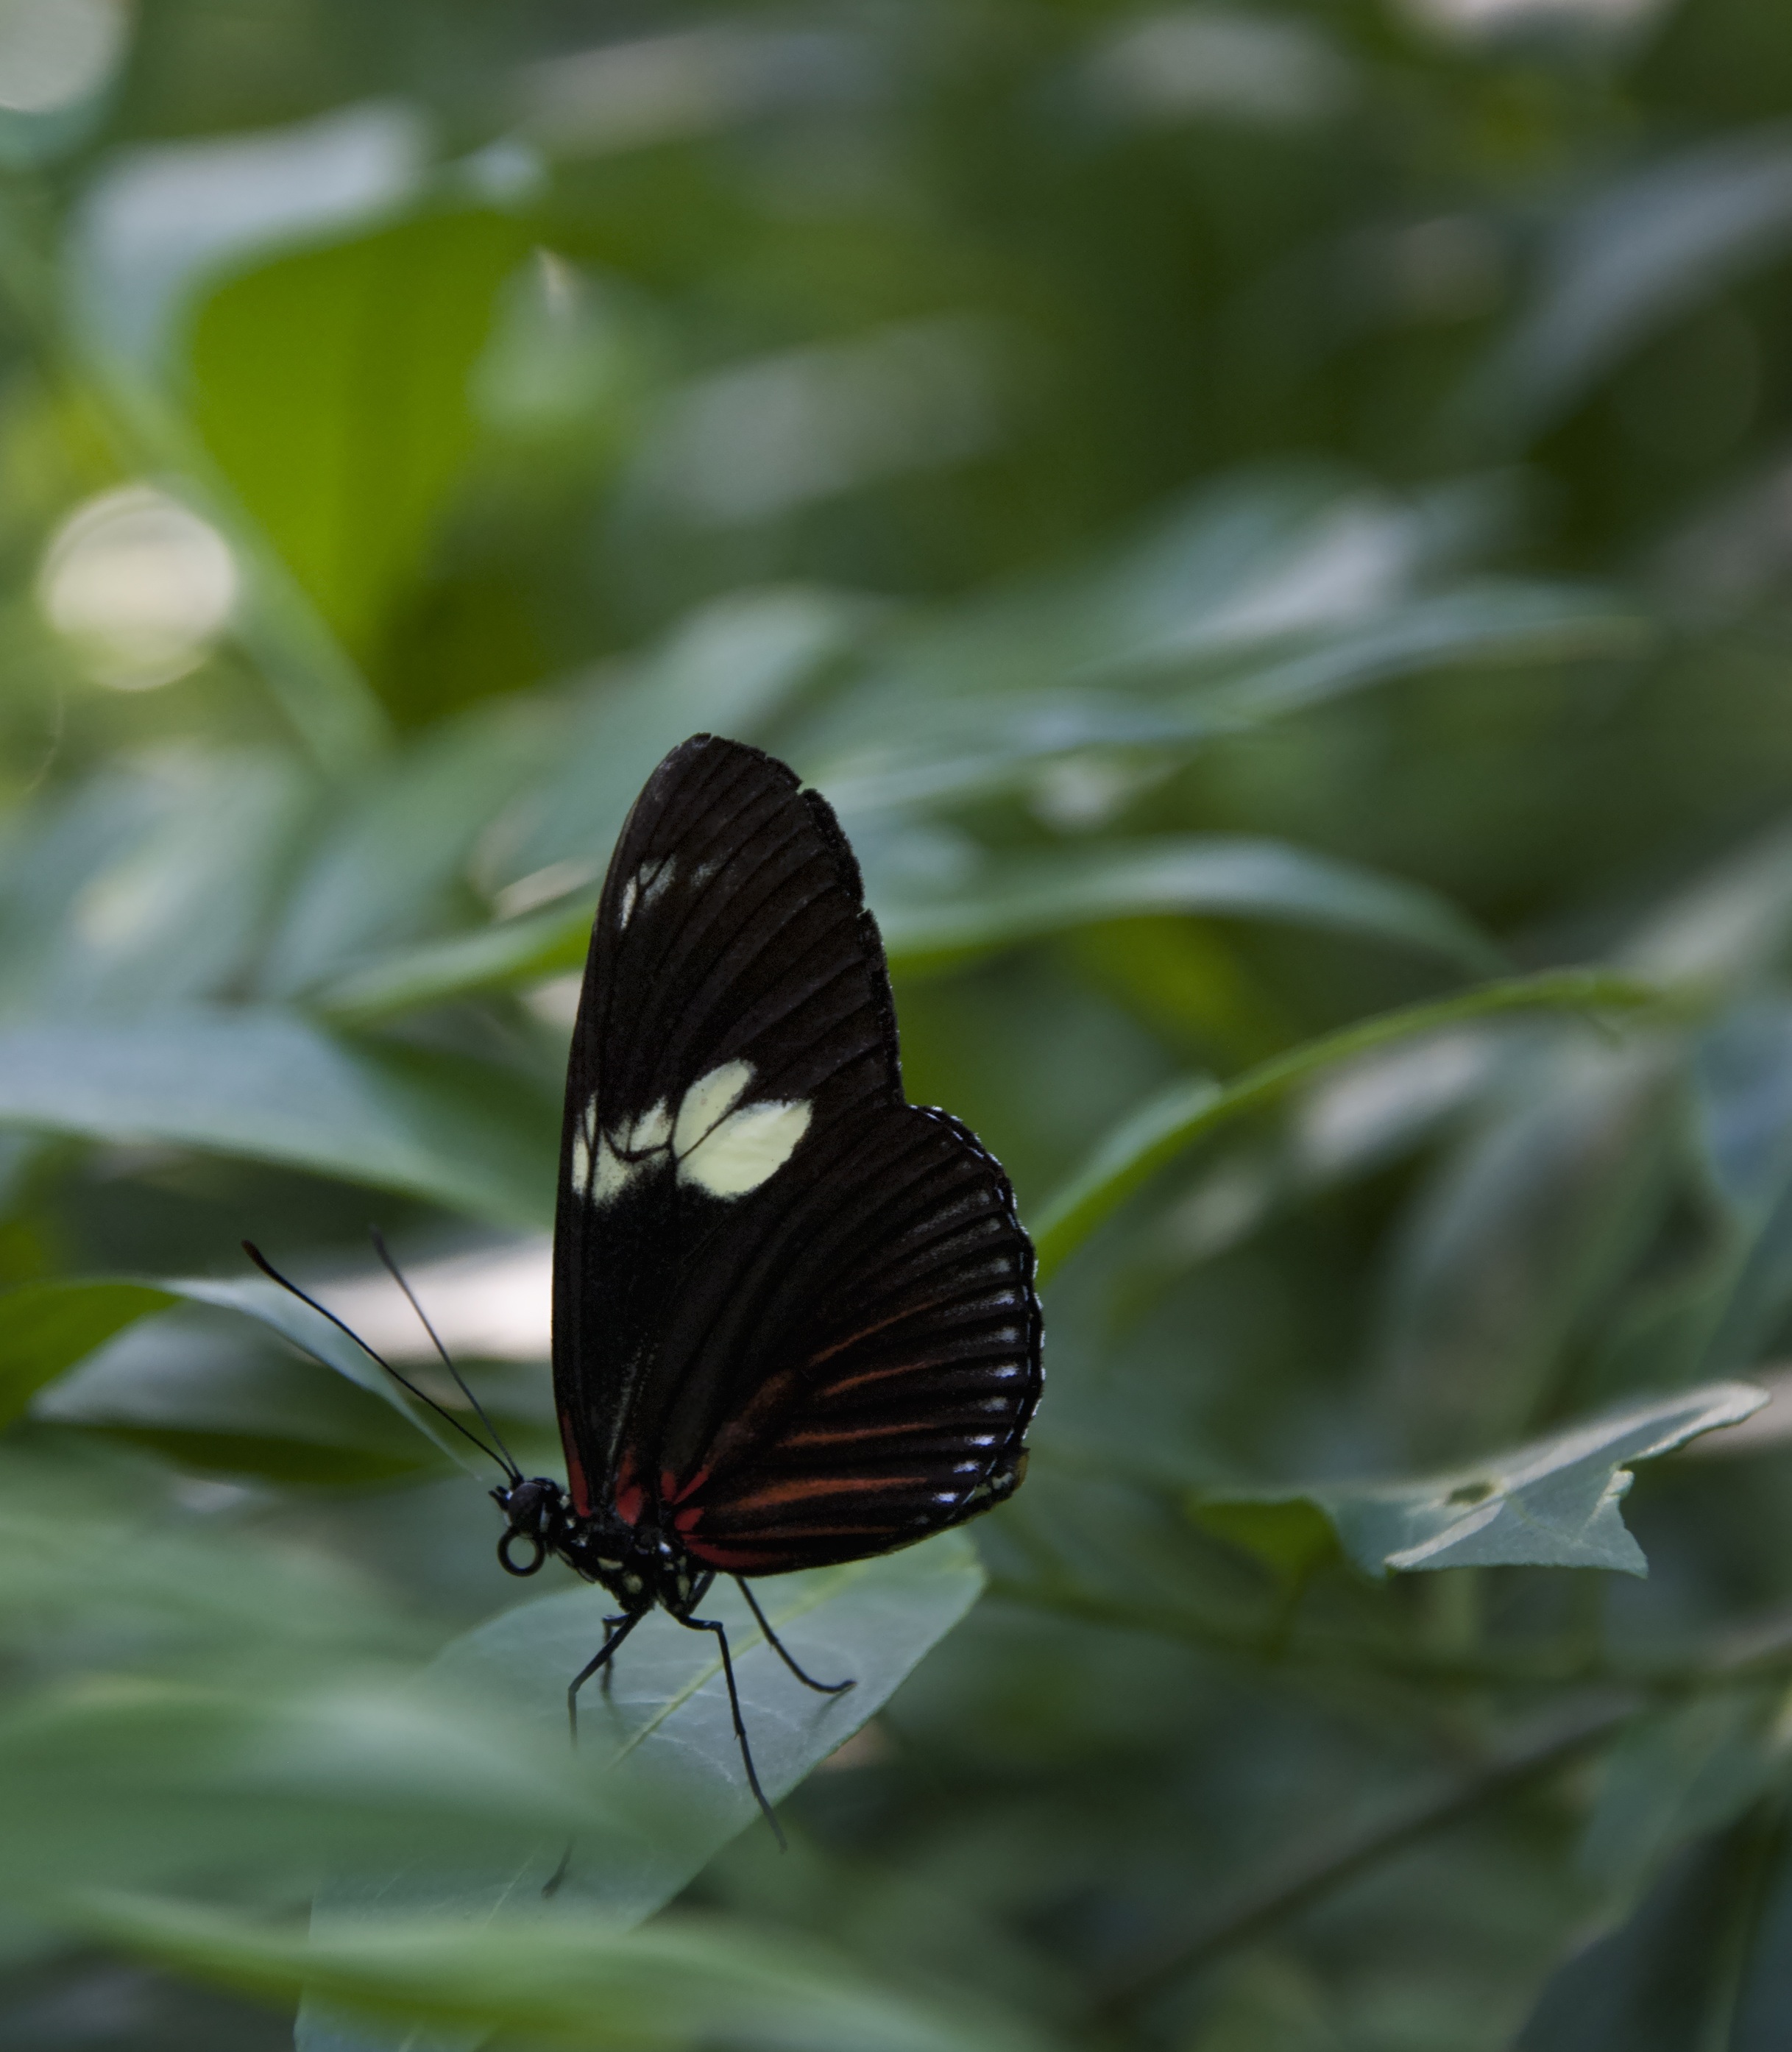
nature, wing, leaf, flower, wildlife, green, insect, botany, butterfly, close, flora, fauna, invertebrate, close up, monarch butterfly, leaves, nectar, macro photography, arthropod, pollinator, moths and butterflies, lycaenid